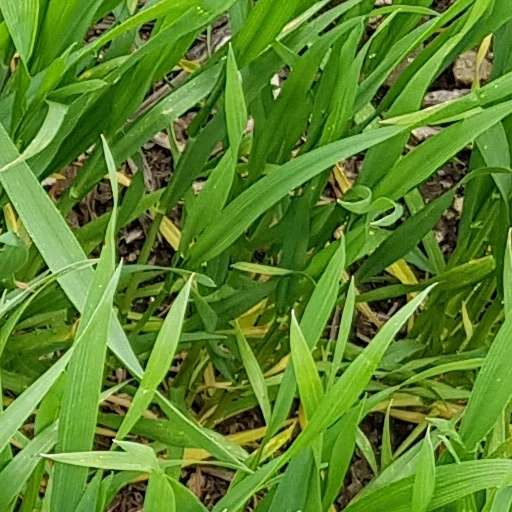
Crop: wheat